Iravin Nizhal

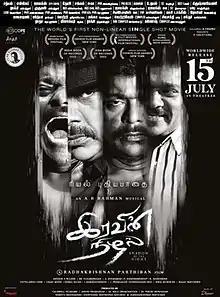
Theatrical release poster

Iravin Nizhal is a 2022 Indian Tamil-language independent thriller film written, produced, co-edited and directed by R. Parthiban under the banner Akira Productions and Bioscope Film Framers. The film stars Radhakrishnan Parthiban, Brigida Saga, Varalaxmi Sarathkumar, Robo Shankar, Sai Priyanka Ruth in the lead roles. The background score and music for the film is composed by A. R. Rahman and the film has six songs. It is touted to Indian cinema's first non-linear single shot film. The film entered the Asia Book of Records and India Book of Records for being the first Asian non-linear single-shot film. Released on July 15, 2022, the film received positive reviews from critics and audiences. At the 69th National Film Awards the film won the award for Best Female Playback Singer for Shreya Ghoshal for the song "Mayava Chayava".